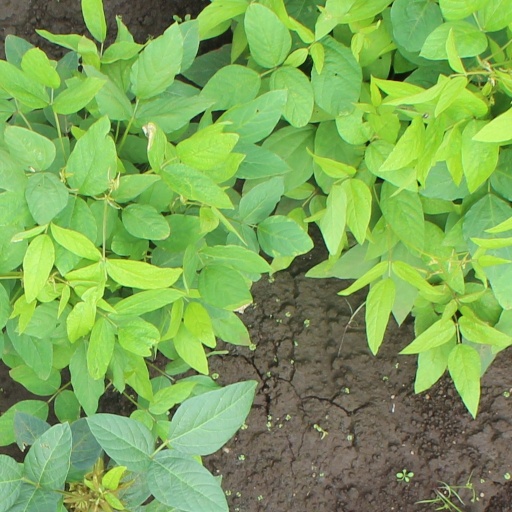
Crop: soybean